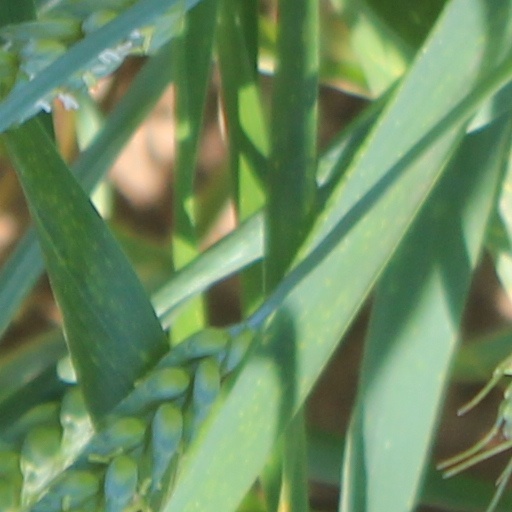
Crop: wheat